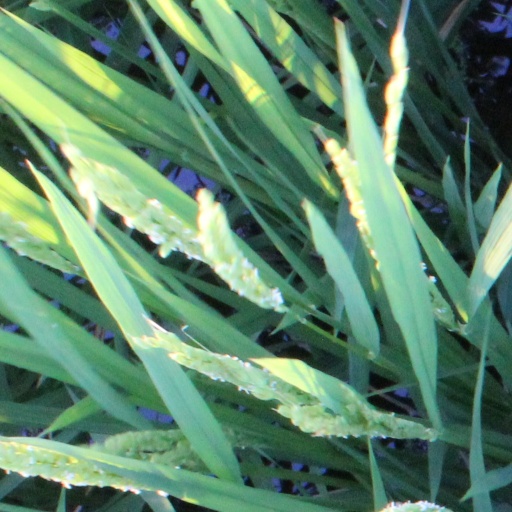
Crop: rice